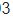
Number: 3